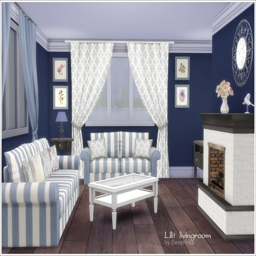
a set of furniture and decor for the living room in classic style